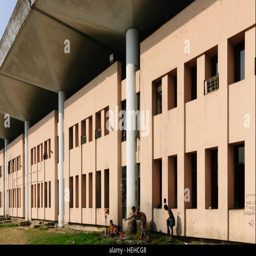
people get water coming down from the station building